Nuclear testing at Bikini Atoll

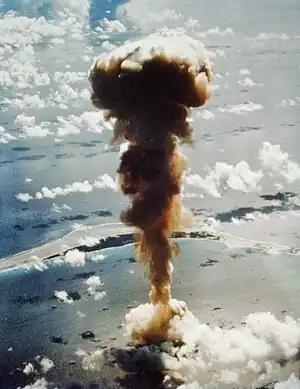
Aerial view of the "Able" test, a device detonated on July 1, 1946 at an altitude of .

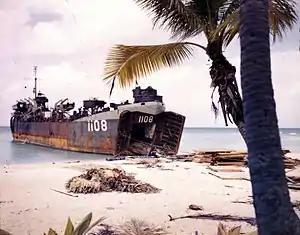
LST arrives in March 1946

Nuclear testing at Bikini Atoll consisted of the detonation of 23 (or 24) nuclear weapons by the United States between 1946 and 1958 on Bikini Atoll in the Marshall Islands. Tests occurred at 7 test sites on the reef itself, on the sea, in the air, and underwater. The test weapons produced a combined yield of about 77–78.6 Mt of TNT in explosive power. After the inhabitants agreed to a temporary evacuation, to allow nuclear testing on Bikini, which they were told was of great importance to humankind, two nuclear weapons were detonated in 1946. About ten years later, additional tests with thermonuclear weapons in the late 1950s were also conducted. The first thermonuclear explosion was much more powerful than expected, and created a number of issues, but did demonstrate the dangers of such devices.